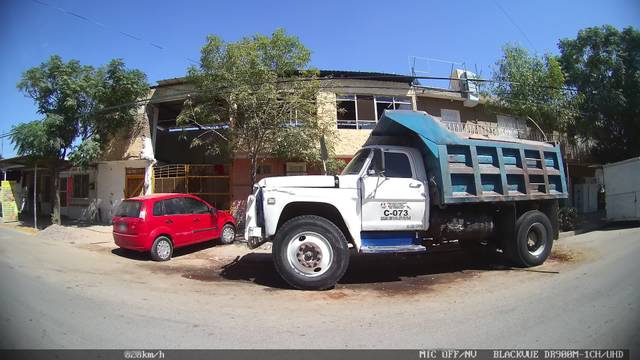
Region: Mexico
Coordinates: 25.554, -103.417